Olaf Hambro

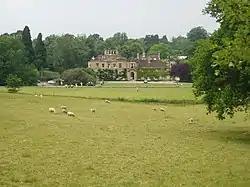
Kidbrooke Park.

He married Winifred Emily Ridley-Smith on 17 February 1917. They resided at Kidbrooke Park in Forest Row, East Sussex and owned a house in Port Logan, Wigtownshire, Scotland. They had three children: